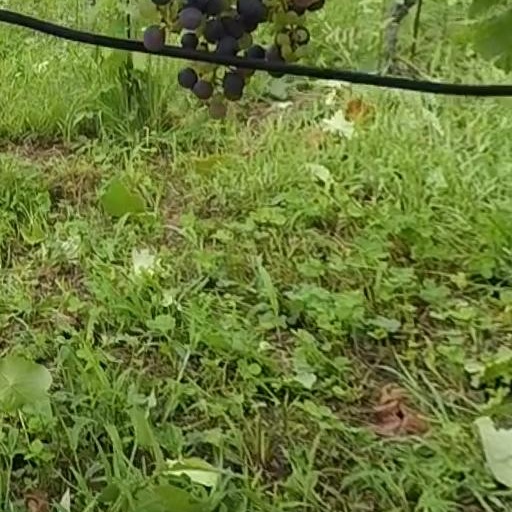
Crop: grape